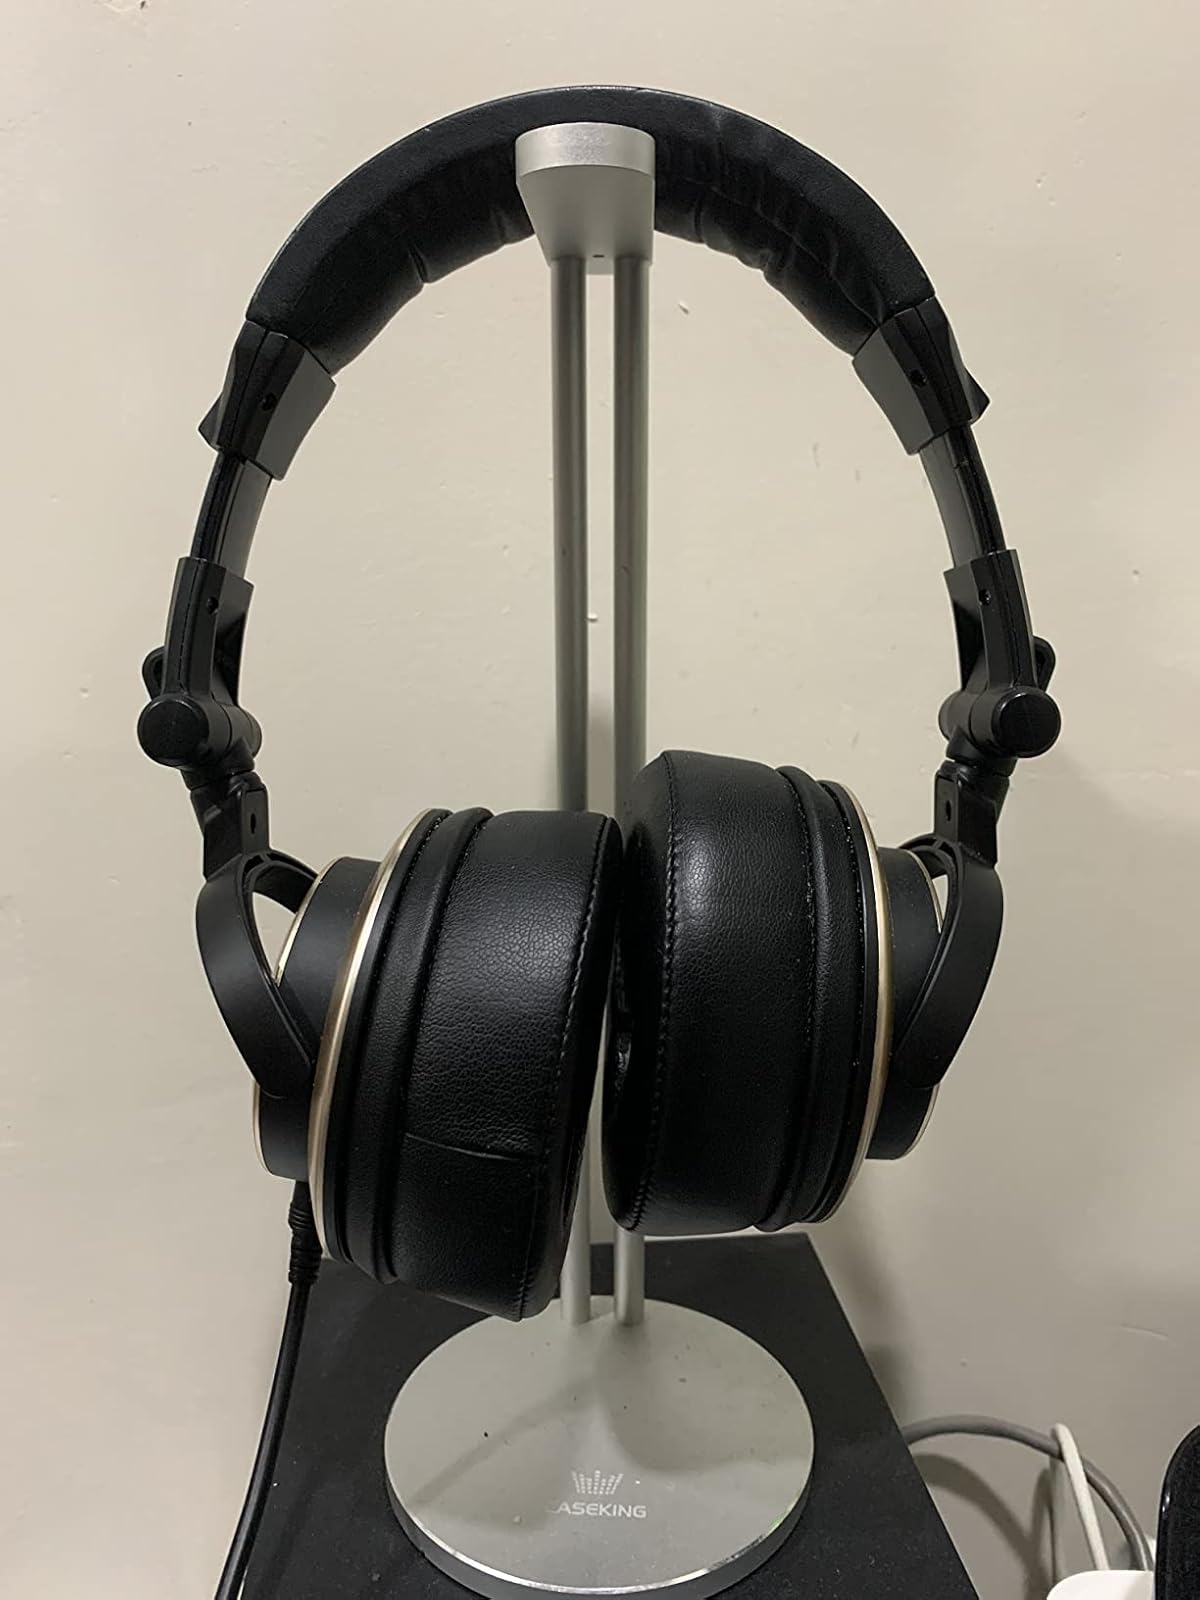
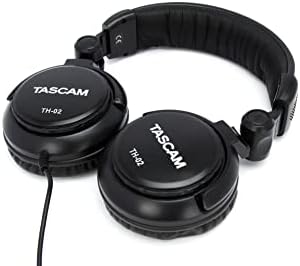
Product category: headphones
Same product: no